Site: brandenburg
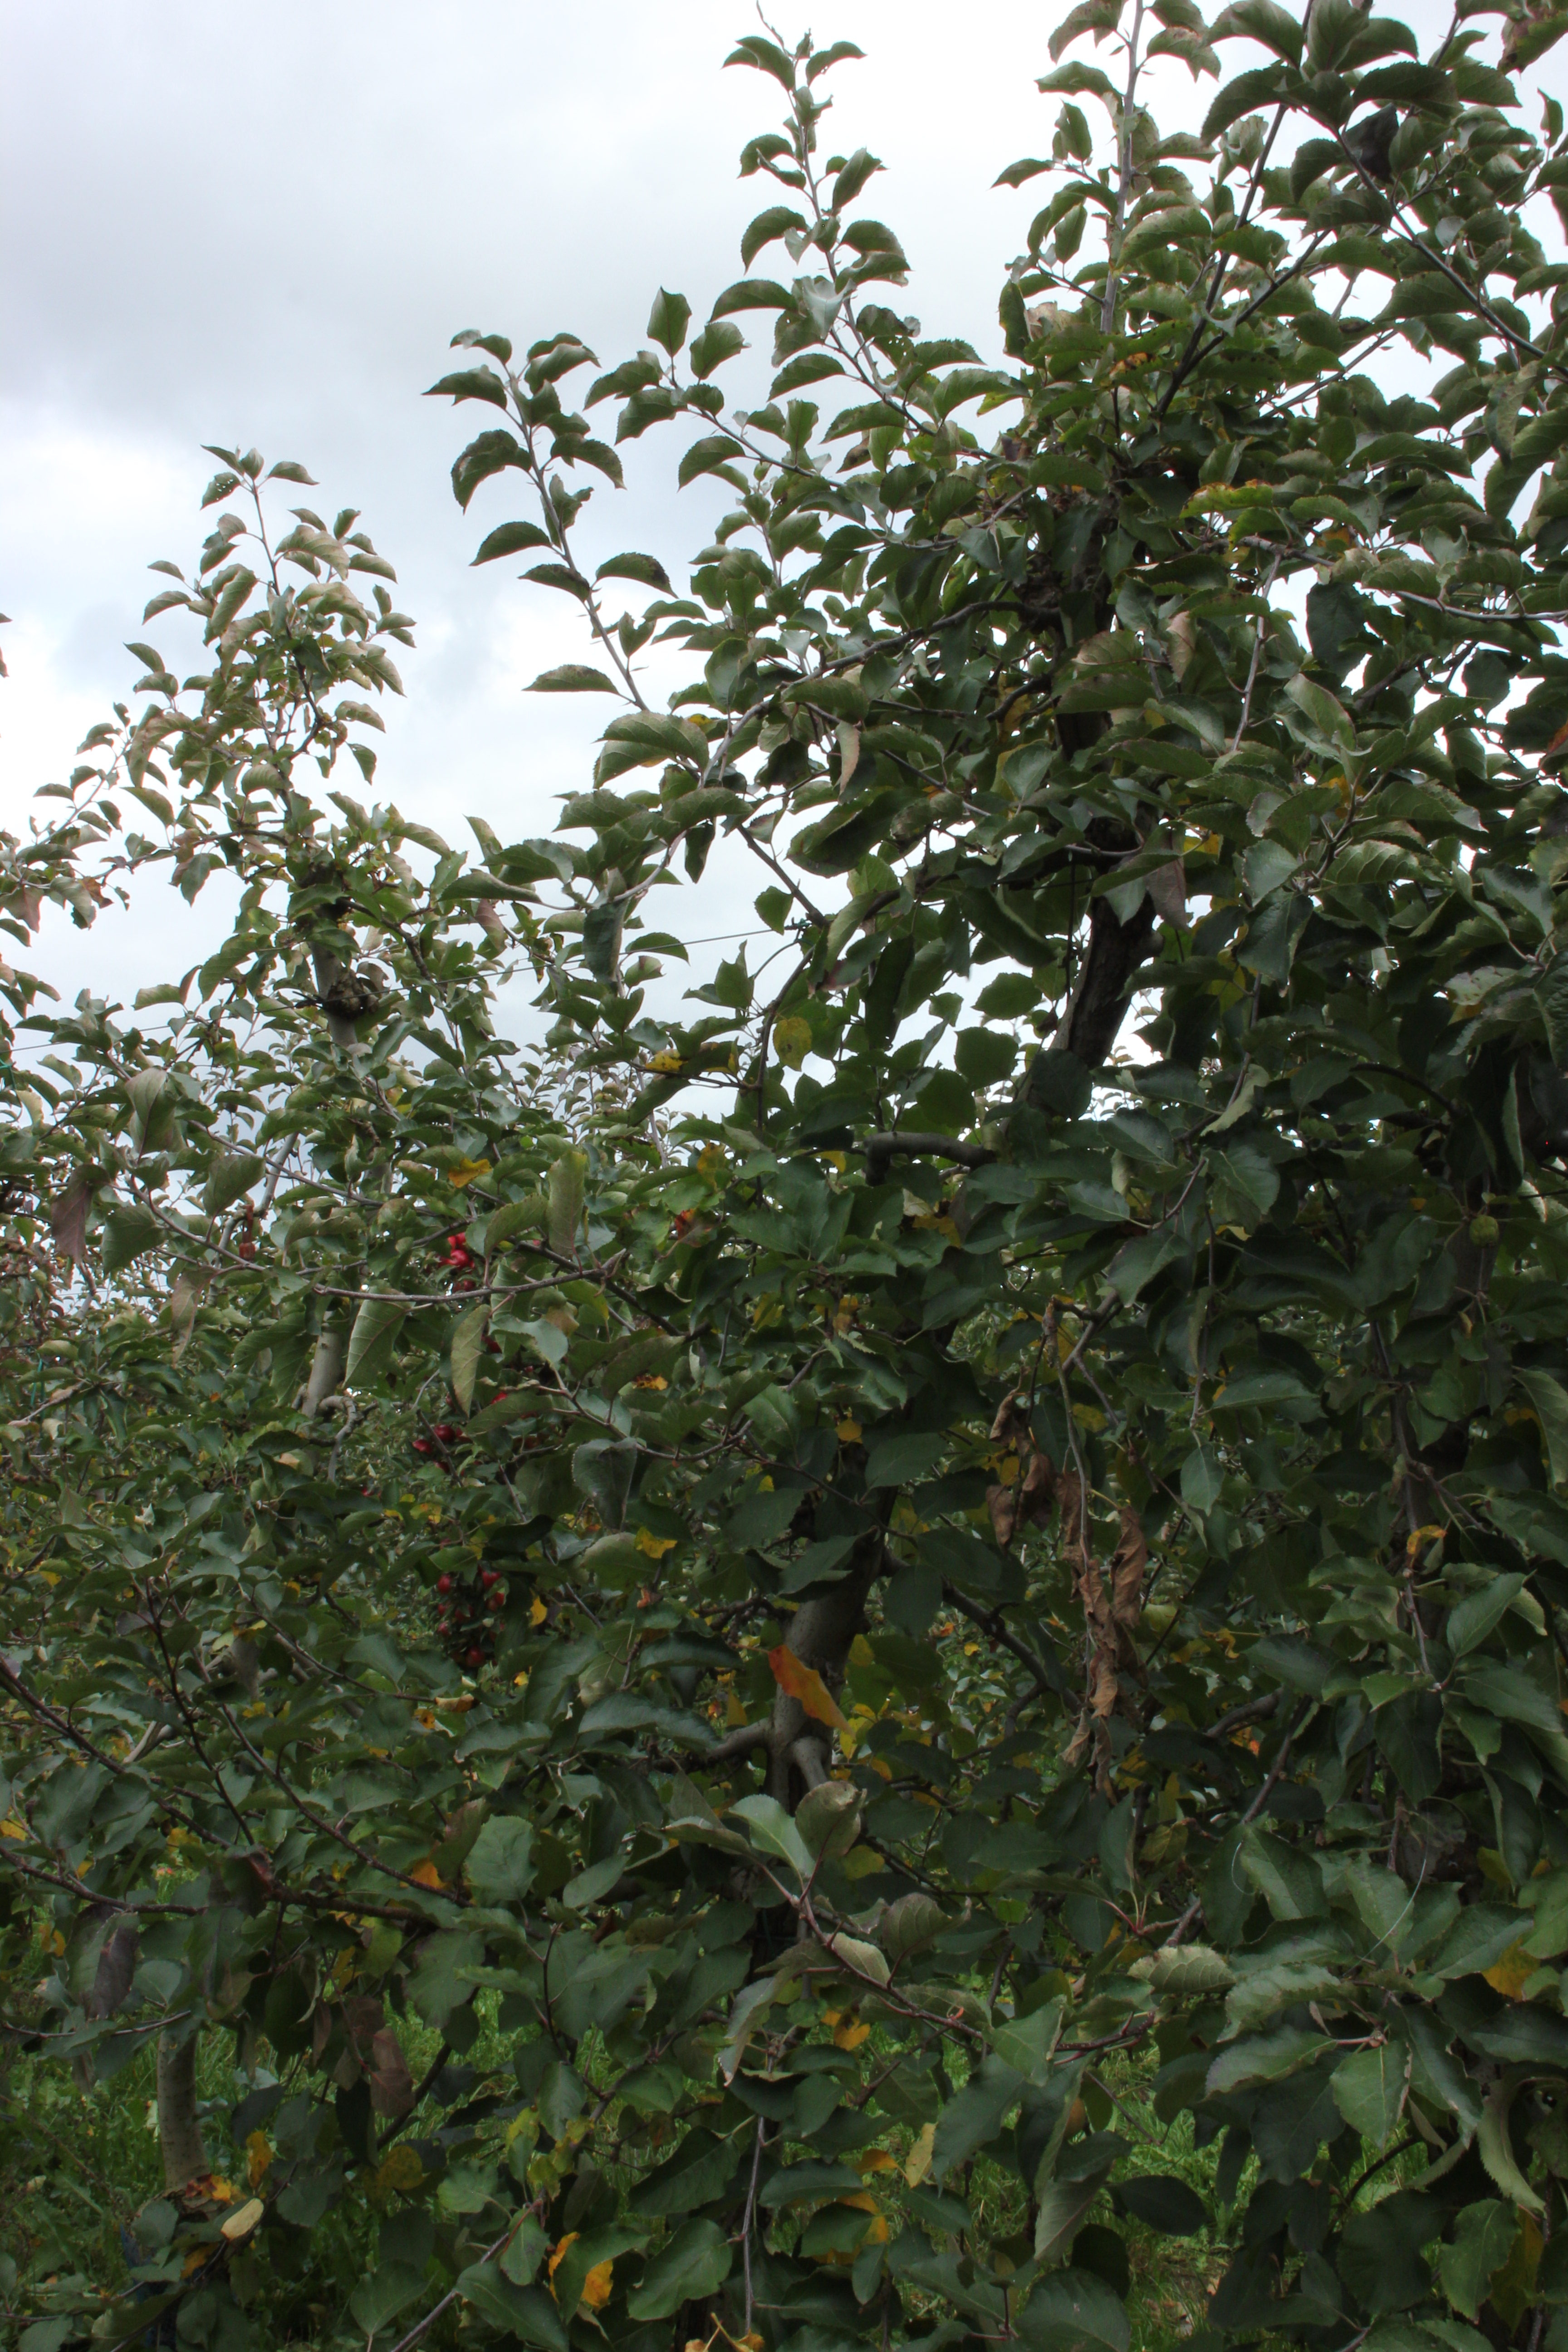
Growth stage (BBCH 91): Senescence, beginning of dormancy